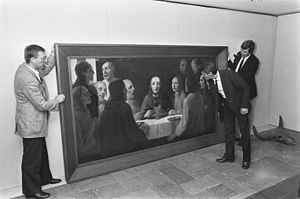
Han van Meegeren / Falsknerierne / Opfinder af den "perfekte forfalskning"
Maleriet Den sidste nadver I af Han van Meegeren på 11. Kunst- og antikvitetsmesse i Rotterdam 31. august 1984. I 1939 malede han Den sidste nadver i i Vermeer stil.
"Henricus Antonius ""Han"" van Meegeren; var en hollandsk maler, der anses for at være en af de bedste kunstforfalskere i det 20. århundrede. Til trods for sine falsknerier blev van Meegeren en nationalhelt efter Anden Verdenskrig, da det blev afsløret, at han under krigen havde solgt et forfalsket maleri til Reichsmarschall Hermann Göring under besættelsen af Holland.